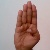
The image shows a hand gesture representing the letter 'B' in Indian Sign Language.